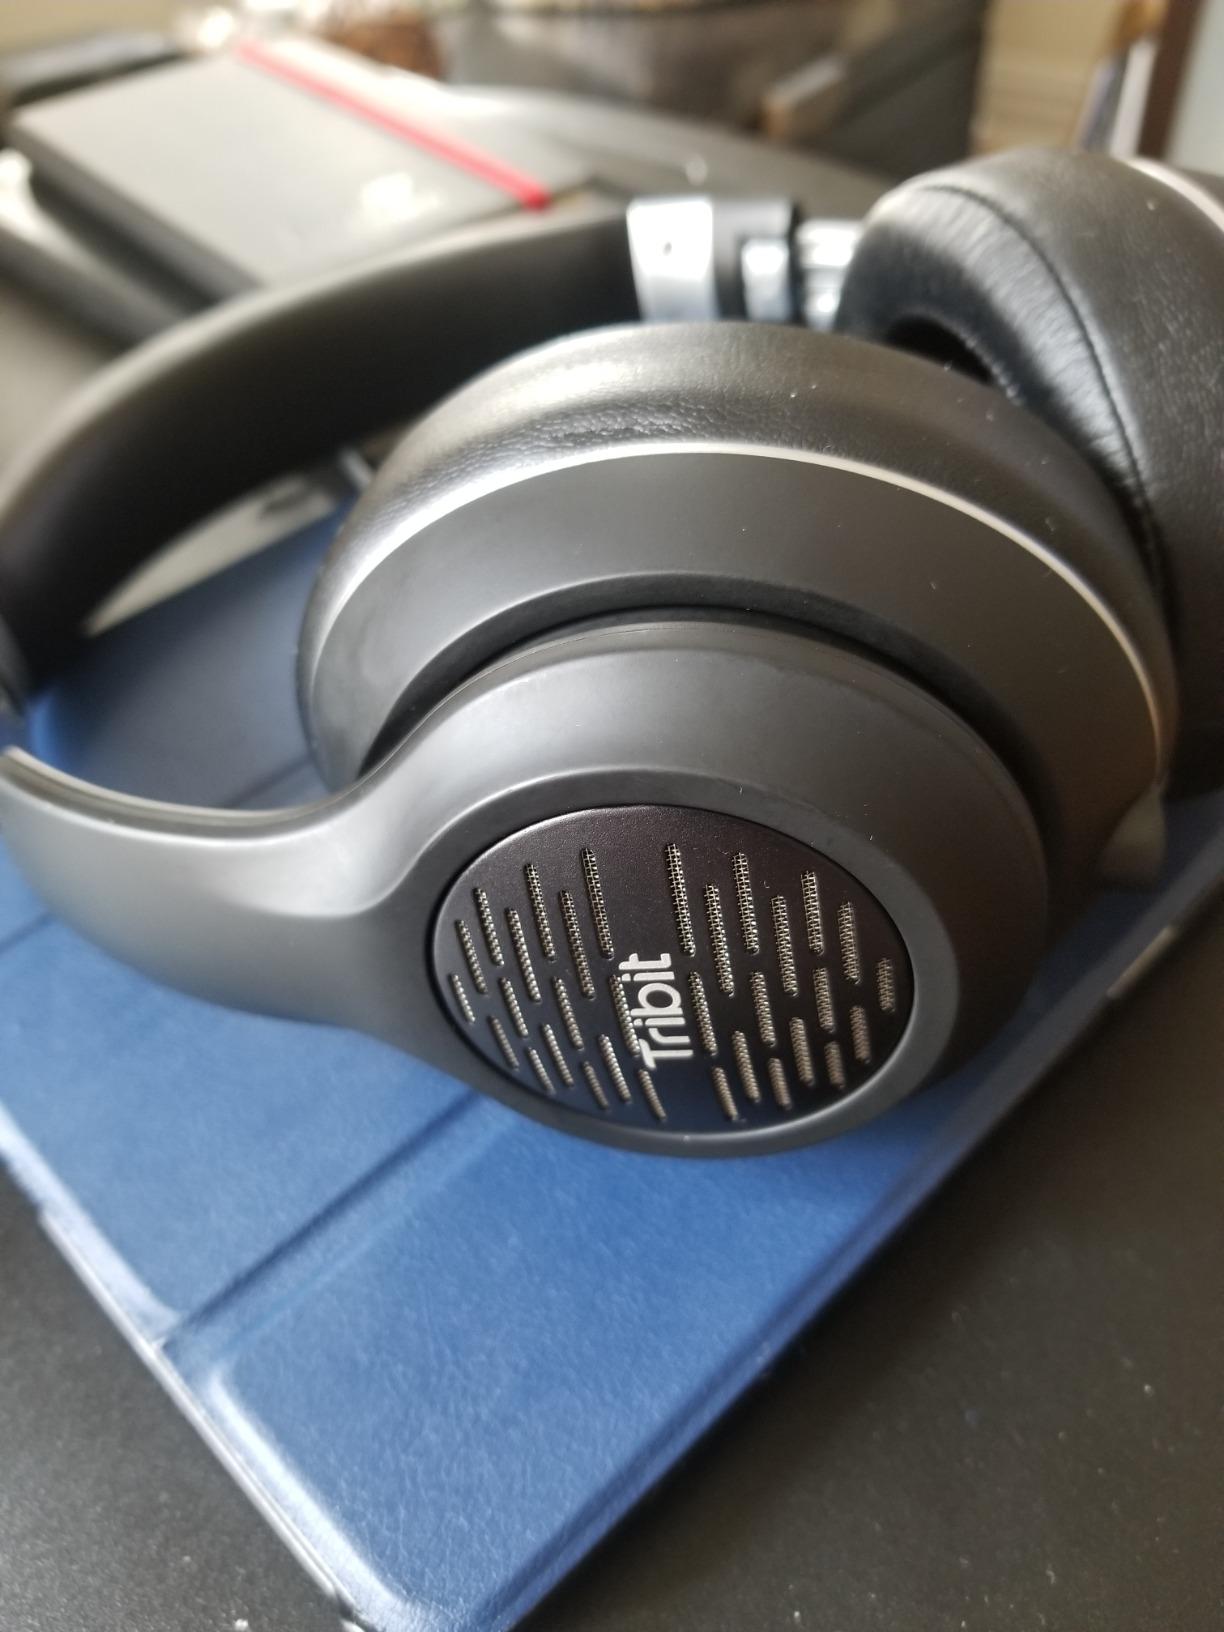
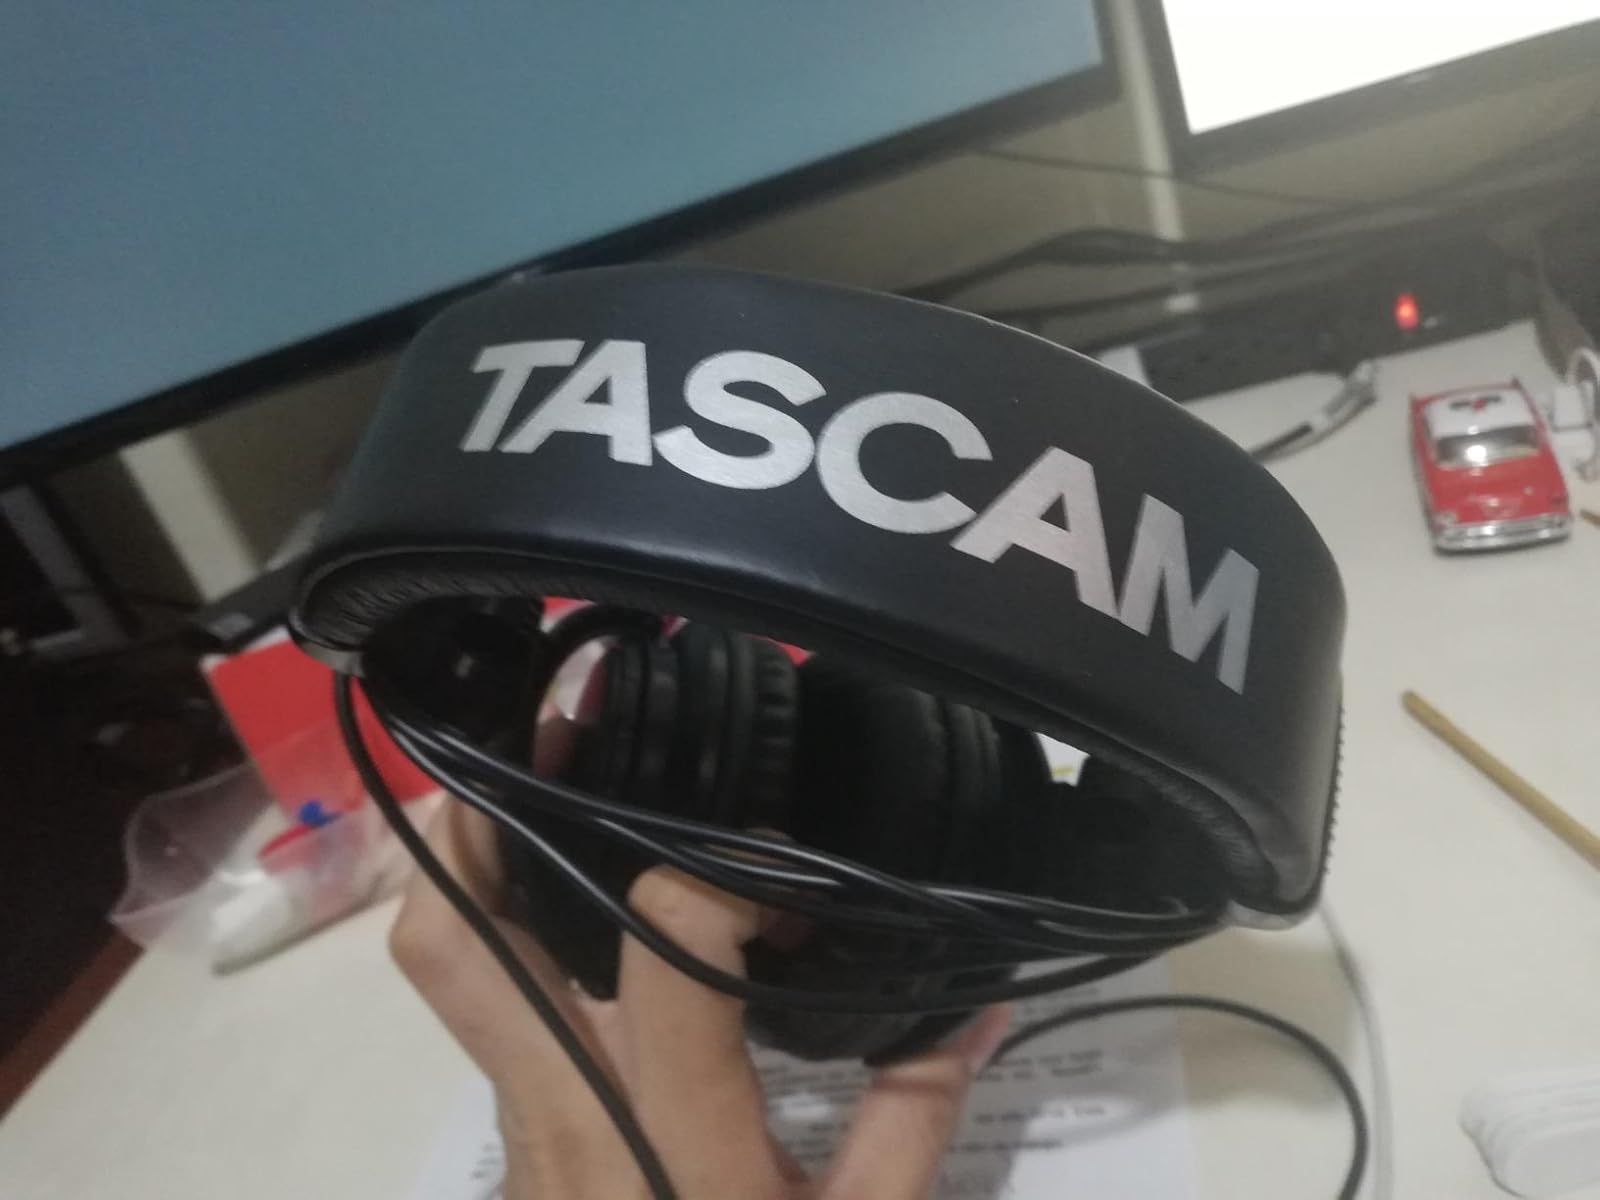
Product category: headphones
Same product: no